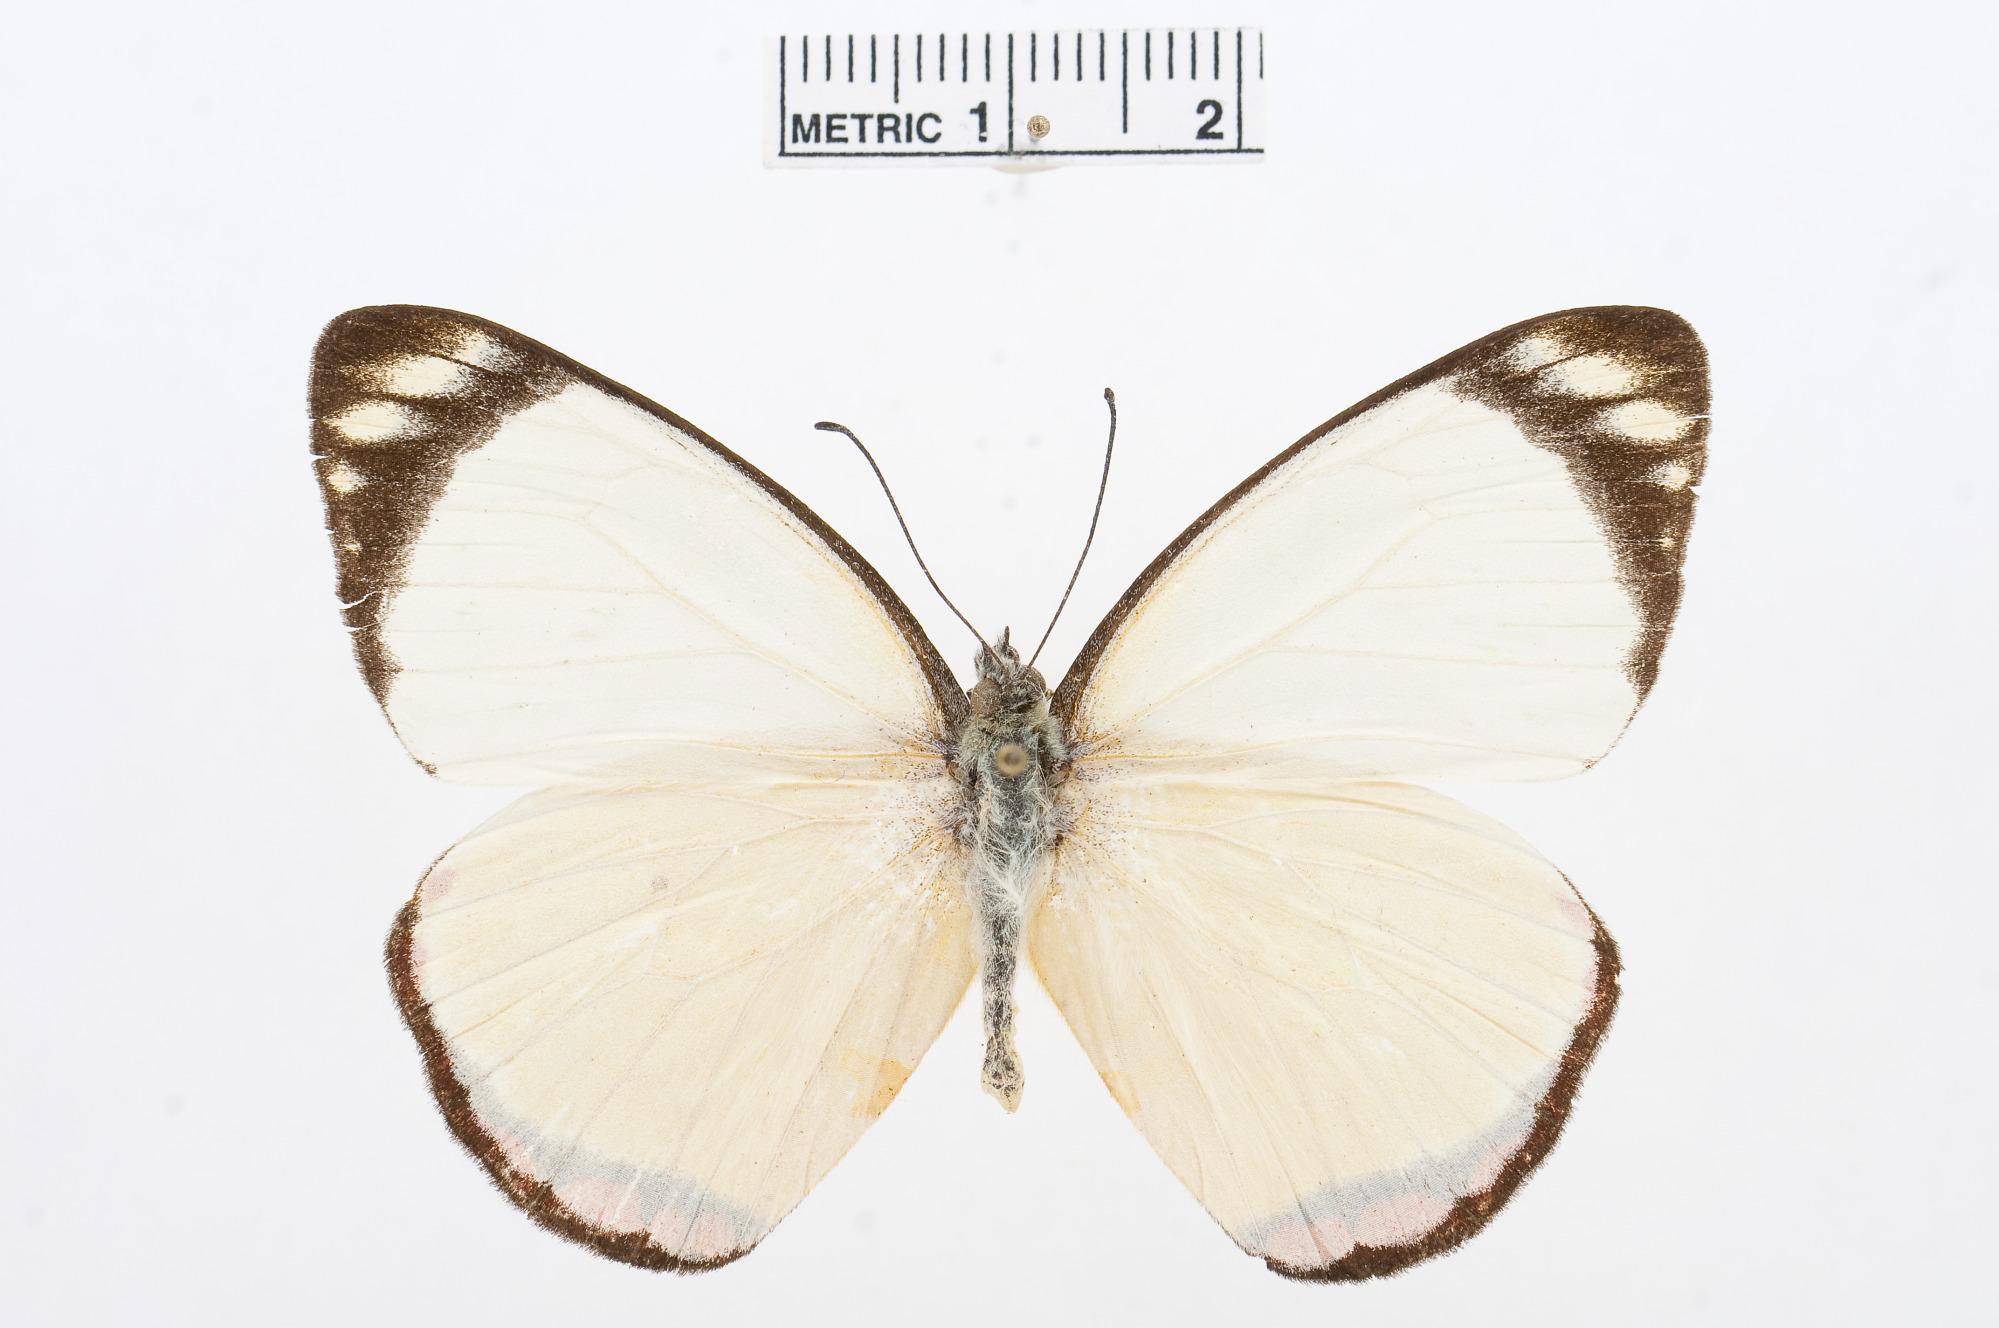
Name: Delias doylei
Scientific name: Delias doylei
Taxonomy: Animalia, Arthropoda, Hexapoda, Insecta, Lepidoptera, Pieridae, Pierinae